Little Lulu

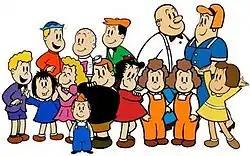
The characters in "Little Lulu" 1995 series. First row: Wilbur, Annie, Gloria, Alvin, Tubby, Little Lulu, Jeannie and Joannie and Margie; second row: Eddie, Iggy, Willie, Mr. George and Mrs. Martha Moppet.

In 1995, "Little Lulu" was adapted for "The Little Lulu Show", an HBO animated series with the voices of Tracey Ullman (Season 1) and Jane Woods (Seasons 2–3) as Lulu Moppet. The series was produced by Canada's CINAR (now WildBrain) after Marge's death in 1993. The series ended in 1999, but continued to air on Family Channel and Teletoon Retro in Canada.